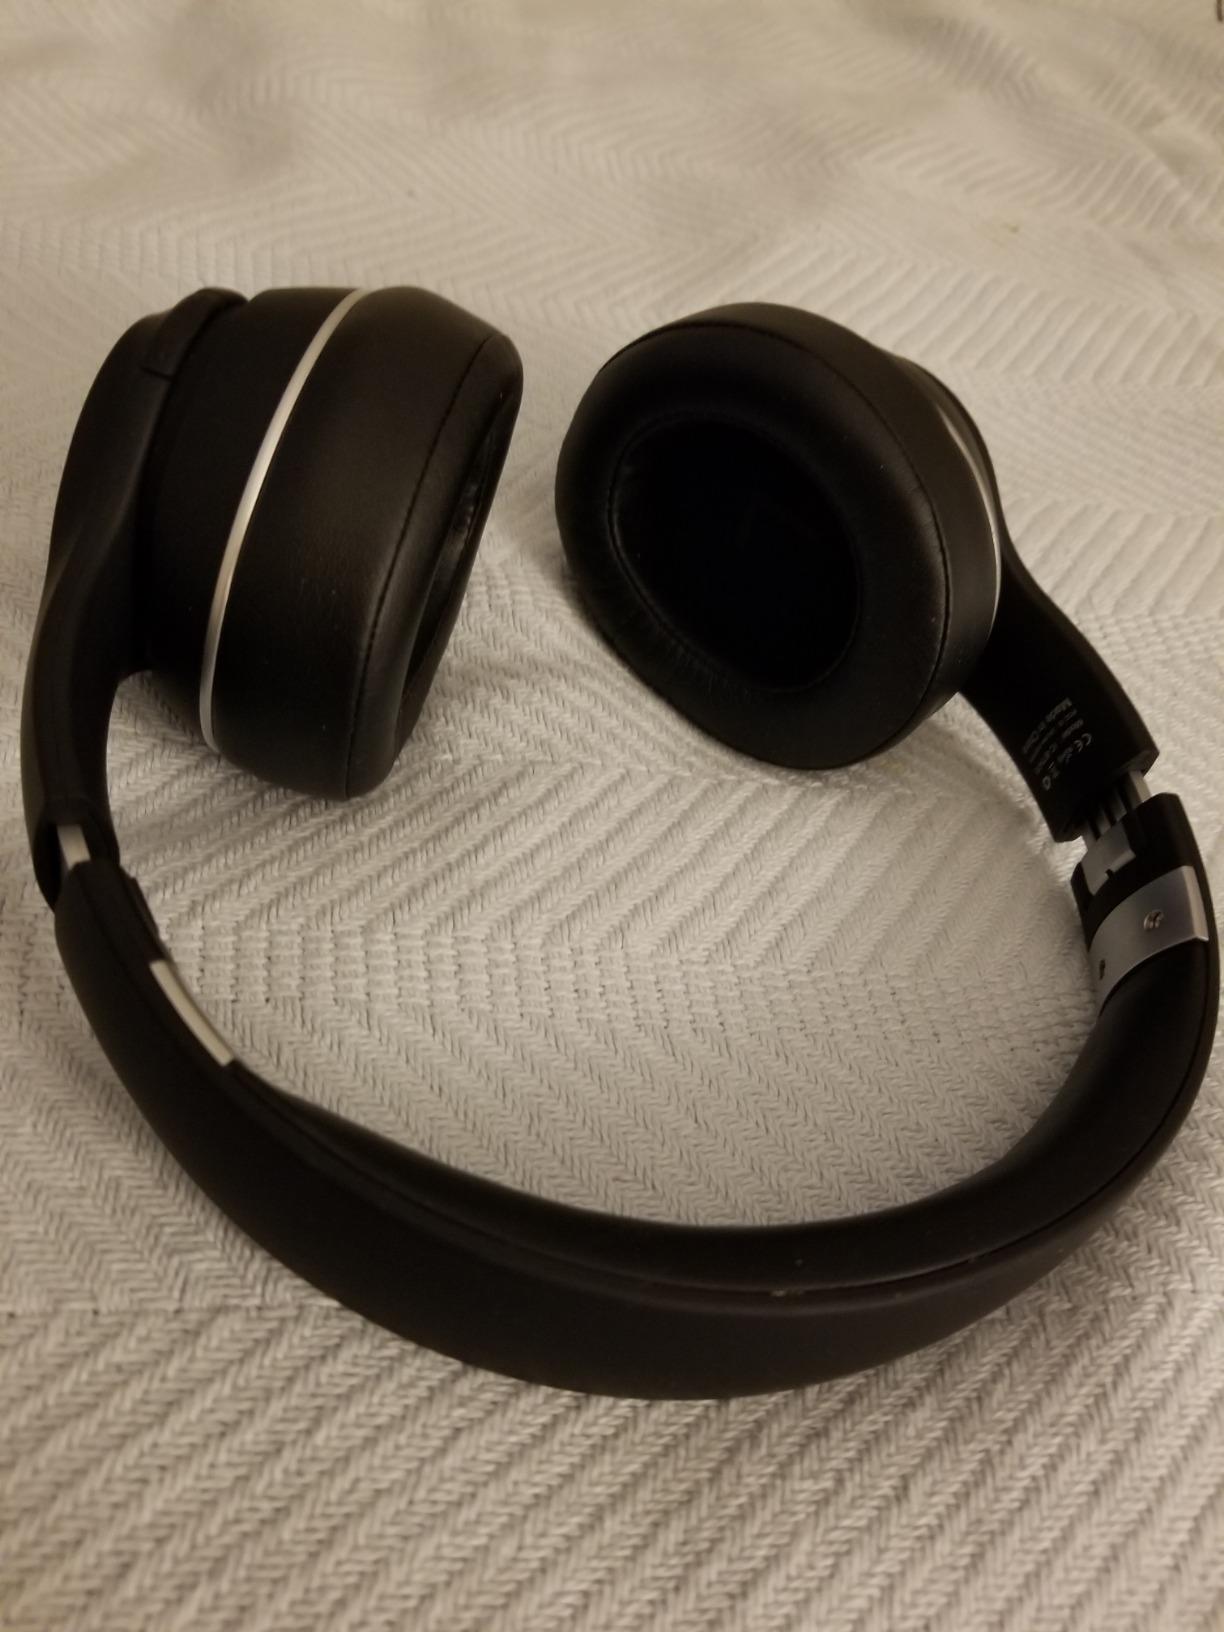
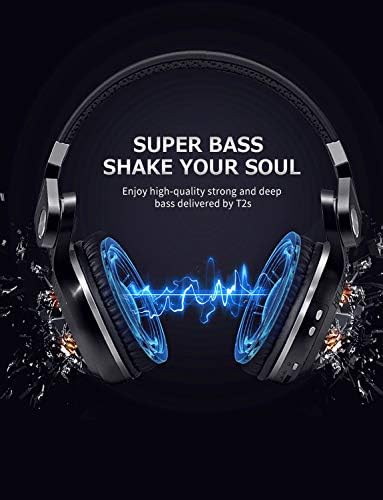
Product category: headphones
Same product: no